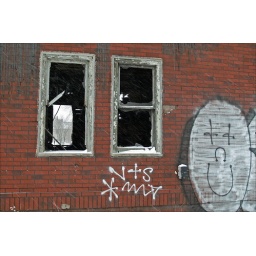
An abandoned building on St. Aubin in Detroit. Quite a few fire damaged houses all in a row. Very sad.